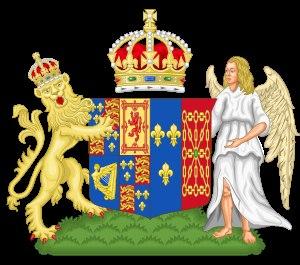
Henriette Marie de France, née à Paris le 25 novembre 1609 et morte à Colombes le 10 septembre 1669, était une reine consort d'Angleterre. Benjamine du roi de France Henri IV et de la reine Marie de Médicis, elle épousa en 1625 le roi d'Angleterre Charles Iᵉʳ Stuart. Elle est la sœur du roi de France Louis XIII, la belle-mère du Grand Pensionnaire des Pays-Bas Guillaume d'Orange, la mère de deux rois d'Angleterre, Charles II et Jacques II. La guerre civile anglaise, qui culmine en 1649 par la décapitation à Londres de son mari, l'amena à se réfugier en France.